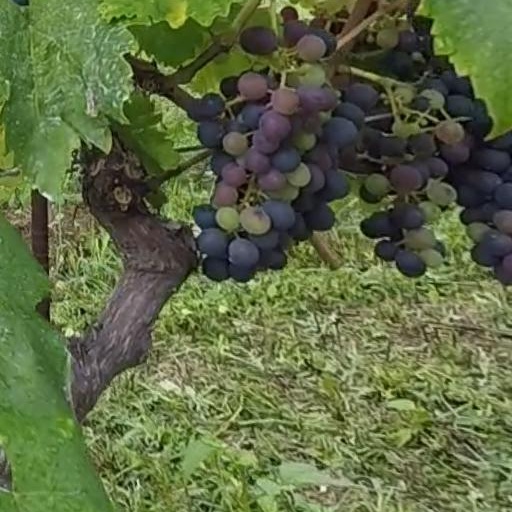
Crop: grape